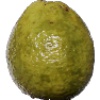
Label: guava